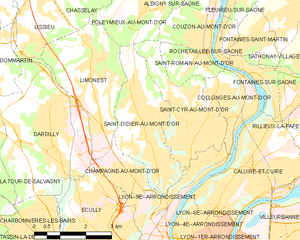
Carte des communes françaises